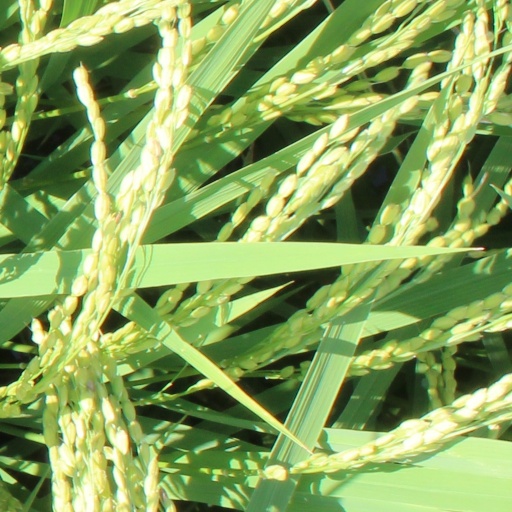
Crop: rice